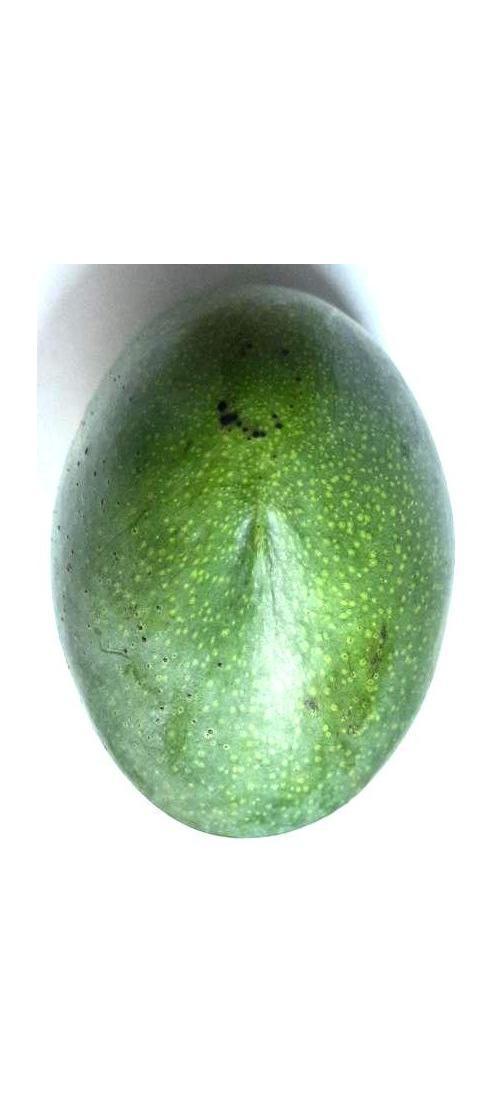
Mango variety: Ashshina Zhinuk